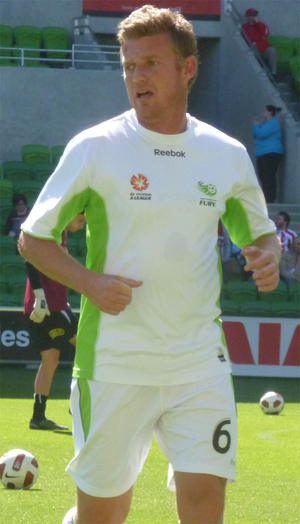
Ufuk Talay est un footballeur australien, né le 26 mars 1976.